Prelude and Fugue in C major, BWV 846

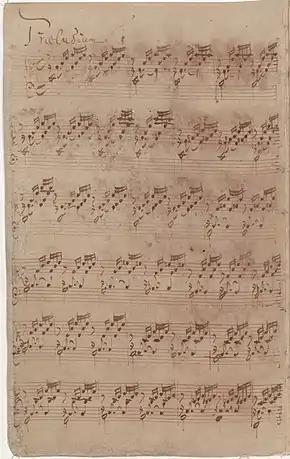
Bach's autograph (1722) of the first prelude of Book I

The Prelude and Fugue in C major, BWV 846, is a keyboard composition written by Johann Sebastian Bach. It is the first prelude and fugue in the first book of "The Well-Tempered Clavier", a series of 48 preludes and fugues by the composer. An early version of the prelude, BWV 846A, is found in the "Klavierbüchlein für Wilhelm Friedemann Bach".